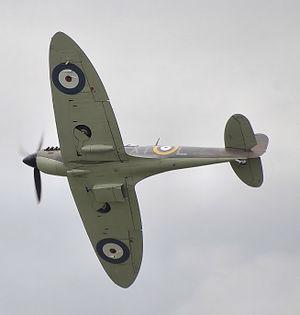
Le camouflage est une technique qui permet la dissimulation d'un animal ou d'un équipement, par une variété de méthodes dans le but de rester inaperçu. Cela comprend toutes les techniques retardant l'identification de l'objet, tel que le camouflage disruptif à haut contraste utilisé notamment sur les uniformes militaires.
Les usines britanniques de l'ombre furent le résultat du plan de l'ombre, conçu en 1935 et développé par le Gouvernement Britannique en préparation de la seconde Guerre Mondiale pour tenter de répondre au besoin urgent de plus d'avions en utilisant le transfert de technologie de l'industrie automobile pour mettre en œuvre de nouvelles capacités de production.
Supermarine était un constructeur aéronautique britannique qui est surtout connu pour avoir construit toute une gamme d'hydravions ainsi que le célèbre chasseur Supermarine Spitfire.